Sydney Allard

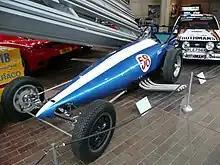
Allard slingshot dragster

Born in London, England, Sydney grew up a member of a family owning a substantial Ford dealership, Adlard Motor, in Acre Lane Clapham. Educated at Ardingly College in Sussex he became a staunch member of the Streatham & District Motor Cycle Club followed by his brothers Leslie and Dennis and their sister Mary. He was appointed a director of Adlard's on leaving school. He married Eleanor May in 1936. Their son, Alan, drove Allard's first British-designed dragster with such success Sydney was made first president of the British Drag Racing Association.